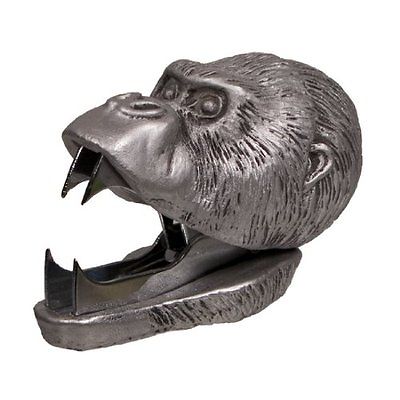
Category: stapler